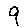
Label: 9